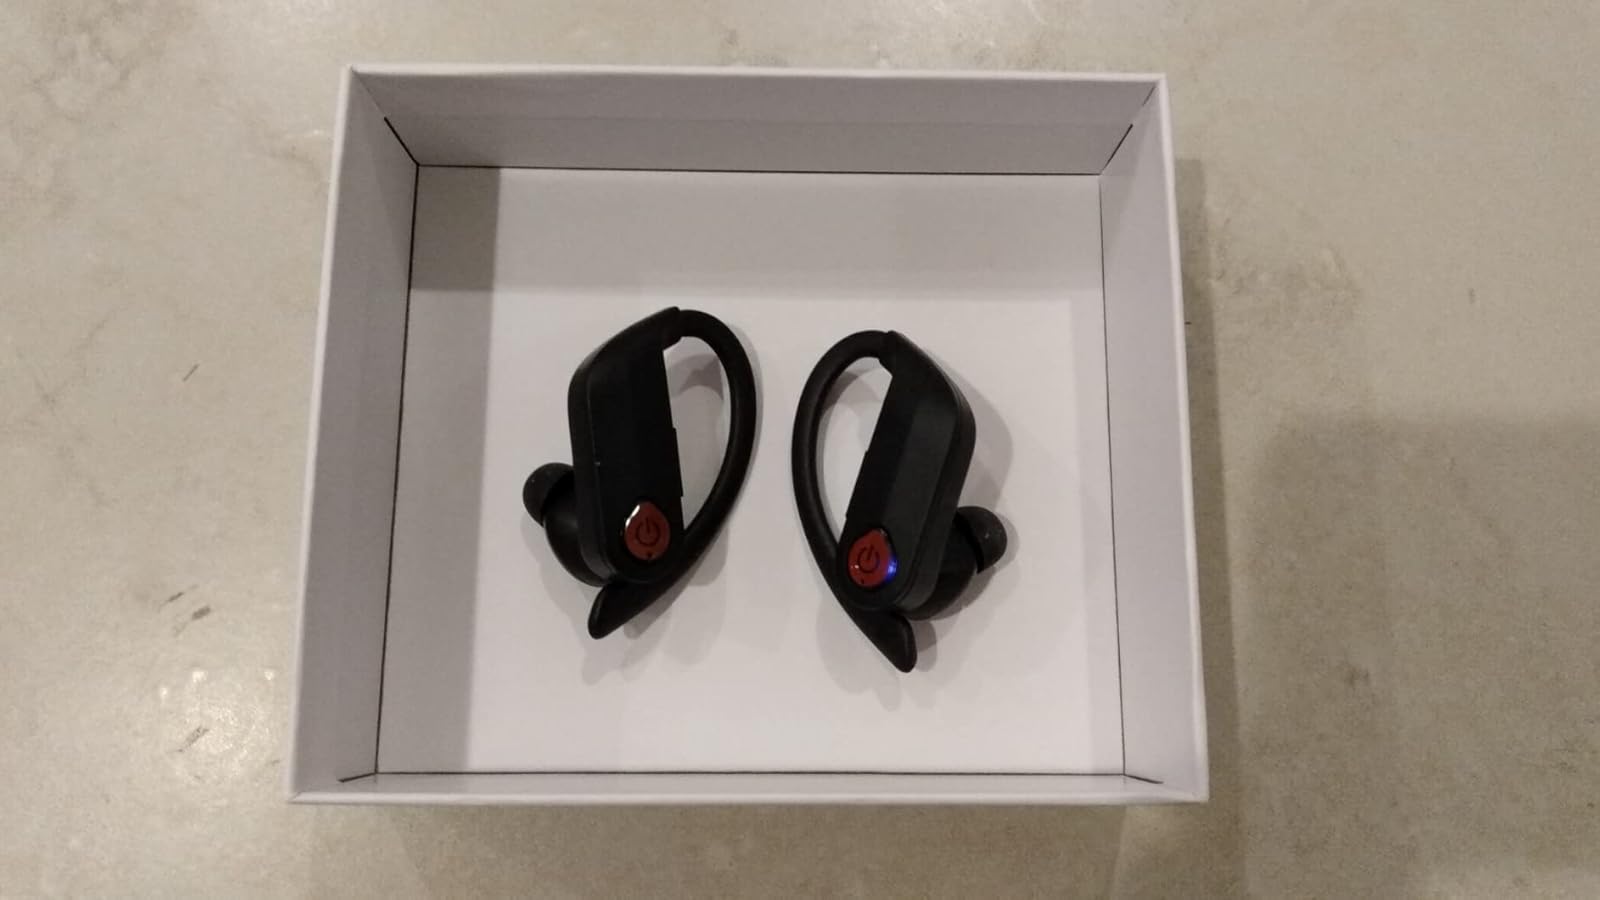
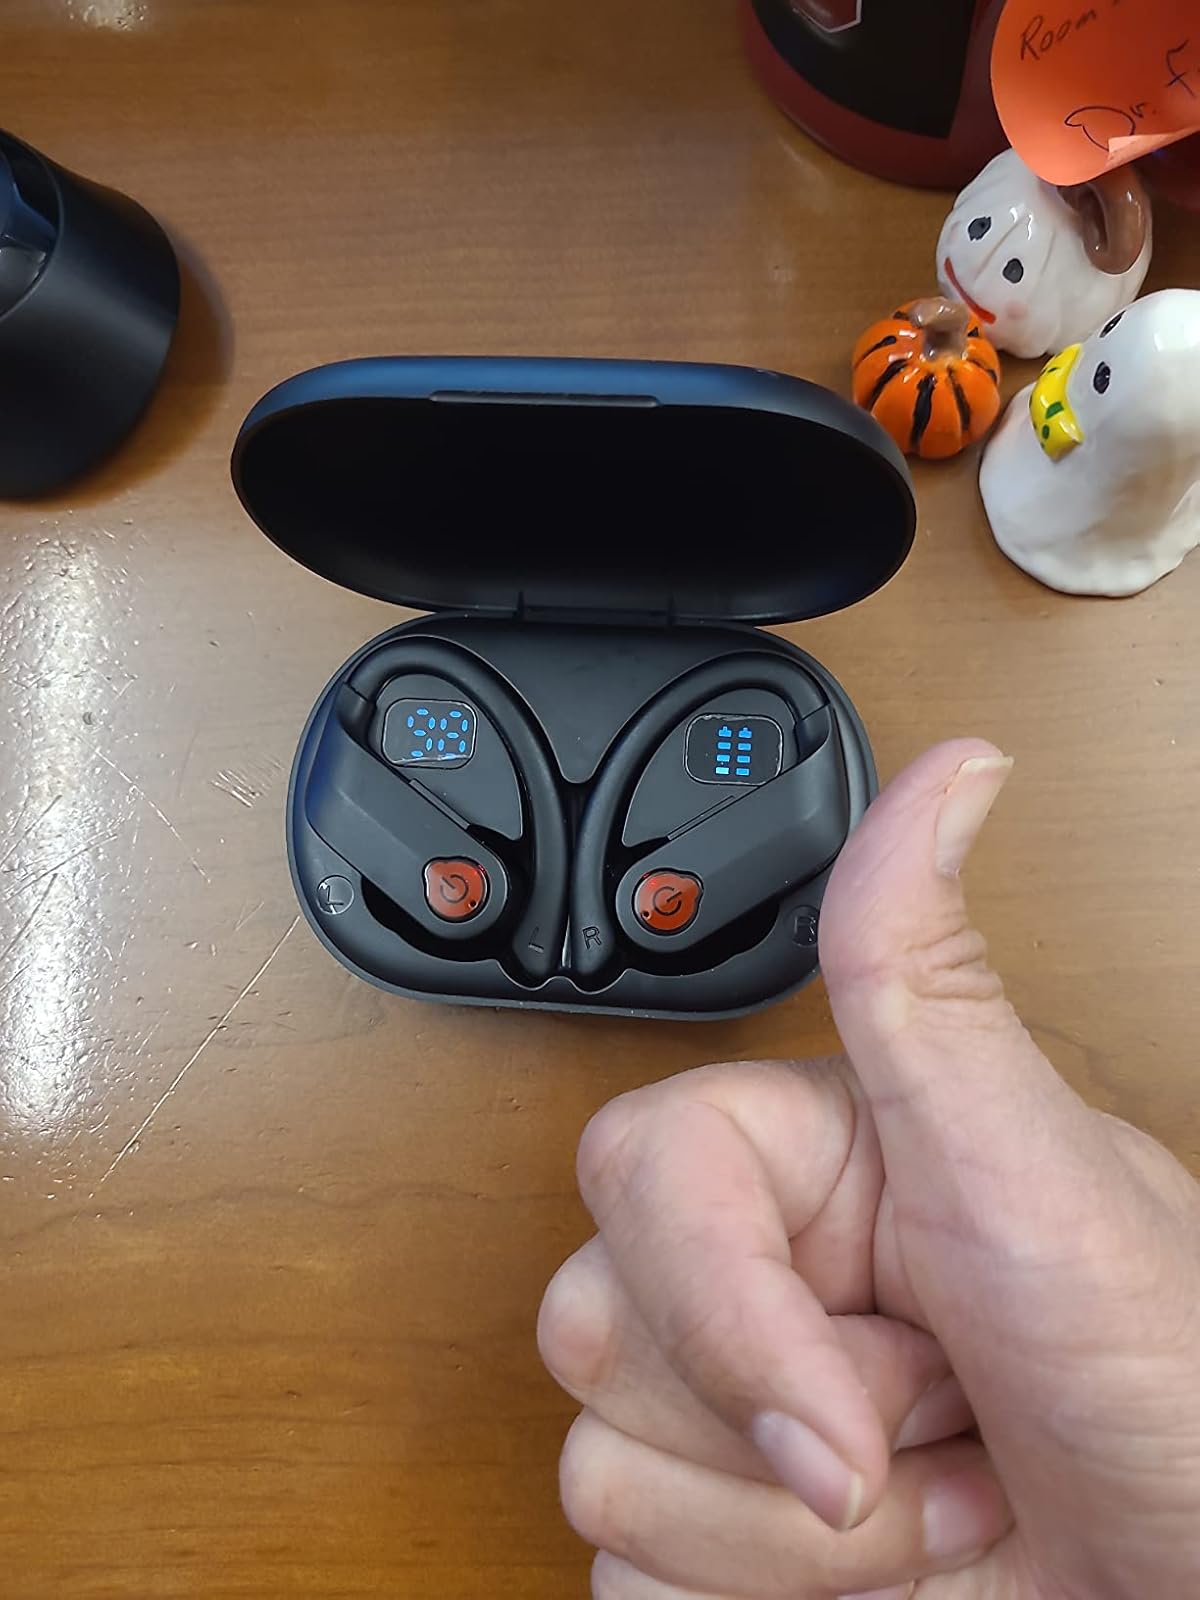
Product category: earbuds
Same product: yes